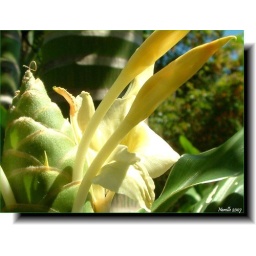
I found a ginger starting to flower in the garden today, just as I thought all the flowers were dying